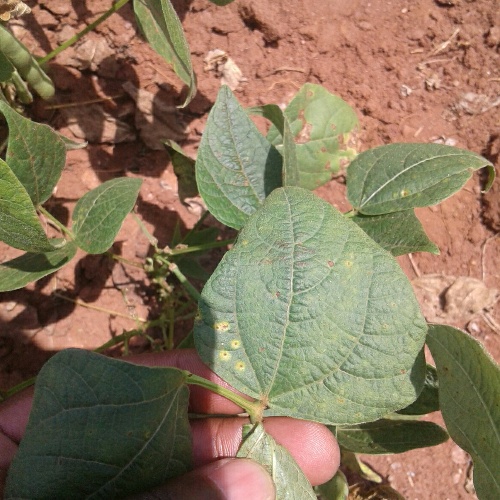
Leaf condition: bean_rust